Thayer Hotel (Annandale, Minnesota)

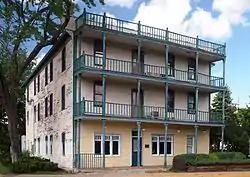
The Thayer Hotel from the south-southwest

The Thayer Hotel is a historic hotel building in Annandale, Minnesota, United States, built in 1895. It was listed on the National Register of Historic Places in 1978 for its local significance in the theme of commerce. It was nominated as a significant example of the large, wood-frame hotels serving Wright County at the turn of the 20th century.